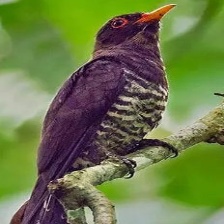
Species: VIOLET CUCKOO
Scientific name:  CHRYSOCOCCYX XANTHORHYNCHUS